Sea Star Festival

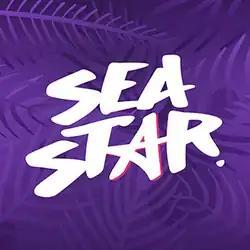

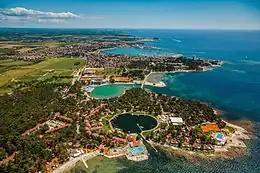
Stella Maris Resort

Sea Star Festival is a music festival organized by the team behind EXIT Festival in Serbia. It was held for the first time on 26–27 May 2017 at the Stella Maris Resort in the City of Umag, while the second edition was held in 2018 on 25–26 May. The festival features rock, pop, electronic, techno, house, hip-hop, metal and punk acts performing on multiple stages. Some notable names who performed include Fatboy Slim, Paul Kalkbrenner, Dimitri Vegas & Like Mike, Hurts, Paul Van Dyk, Sven Väth, Wu-Tang Clan, Dubioza kolektiv, Amelie Lens, UMEK, Meduza, Onyx, The Prodigy, Robin Schulz and many more.